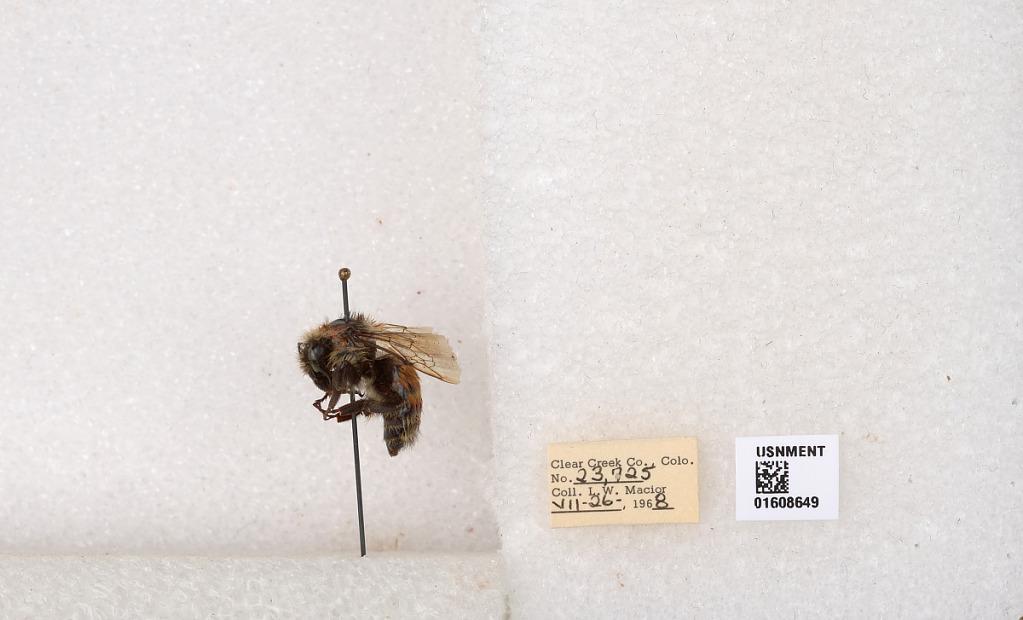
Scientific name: Bombus (Pyrobombus) sylvicola Kirby
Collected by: L. Macior
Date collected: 1968-7-26
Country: United States
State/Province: Colorado
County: Clear Creek
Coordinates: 39.6891, -105.644